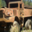
Label: truck